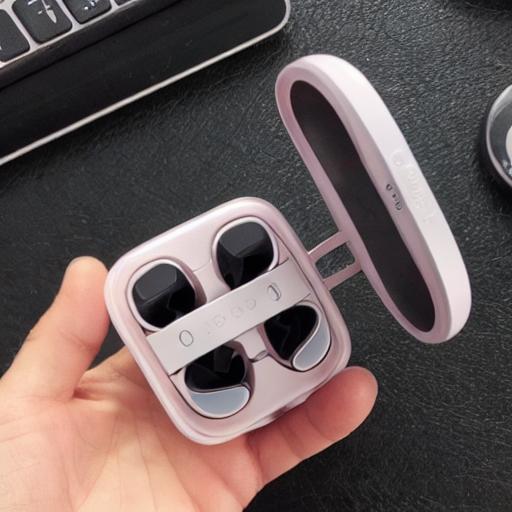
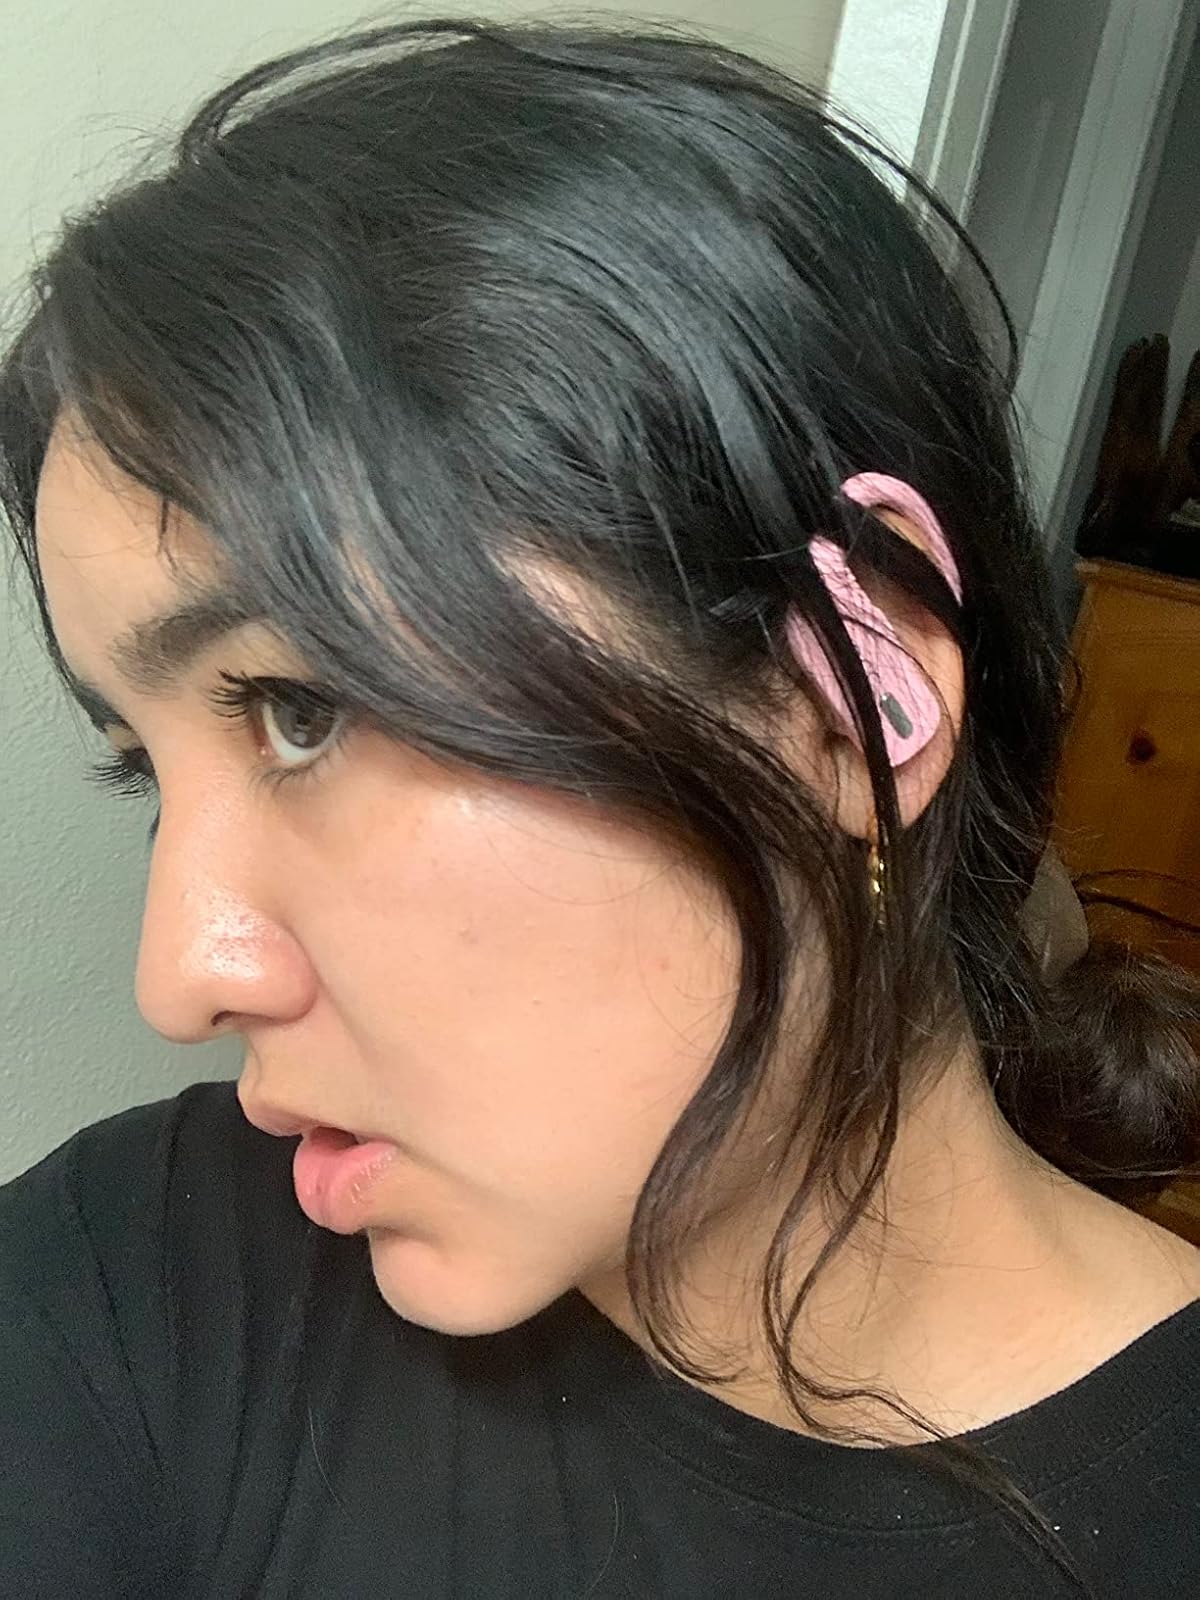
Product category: earbuds
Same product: no